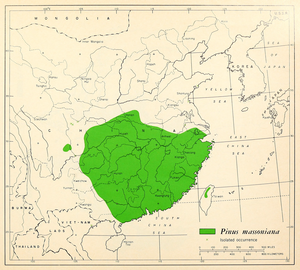
Pinus massoniana est une espèce de conifères de la famille des Pinaceae.